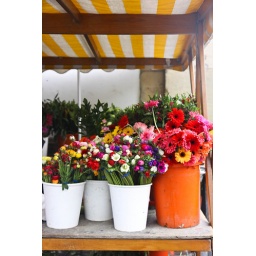
flower market in donostia